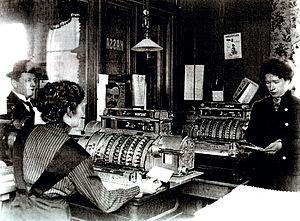
La viticulture en Suède est marginale dans l'économie du pays ; elle couvrait une douzaine d'hectares et produisait, en 2006, 5 617 litres de vin, dont 3 632 litres en rouge et de 1 985 litres en blanc. D'une culture expérimentale, la vigne, classée en zone viticole A par l'Union européenne, est passée dans des domaines commerciaux en particulier dans le Gotland et l'Öland. La plus grande concentration de vignobles se trouve en Scanie.